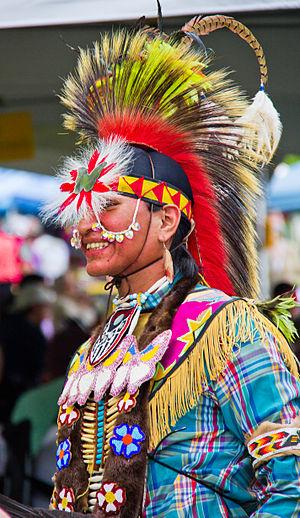
Les autochtones du Canada sont les premiers occupants du territoire qui constitue de nos jours le Canada et leurs descendants. Les fouilles archéologiques récentes démontrent des vestiges datant de 30 000 ans. Parmis ces peuples, certains auraient rejoint le continent en traversant le détroit de Béring à partir de la Sibérie orientale en Asie pour se rendre en Alaska.